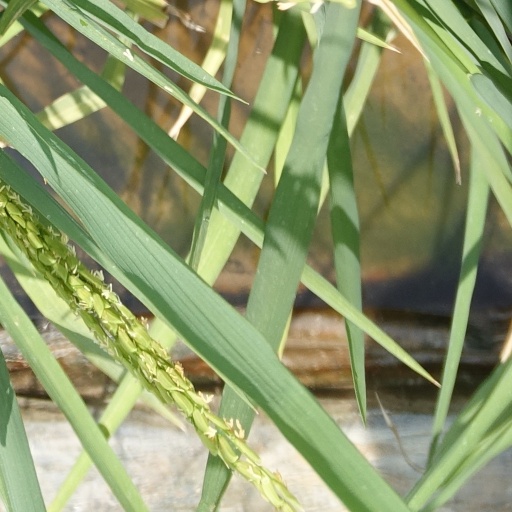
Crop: rice